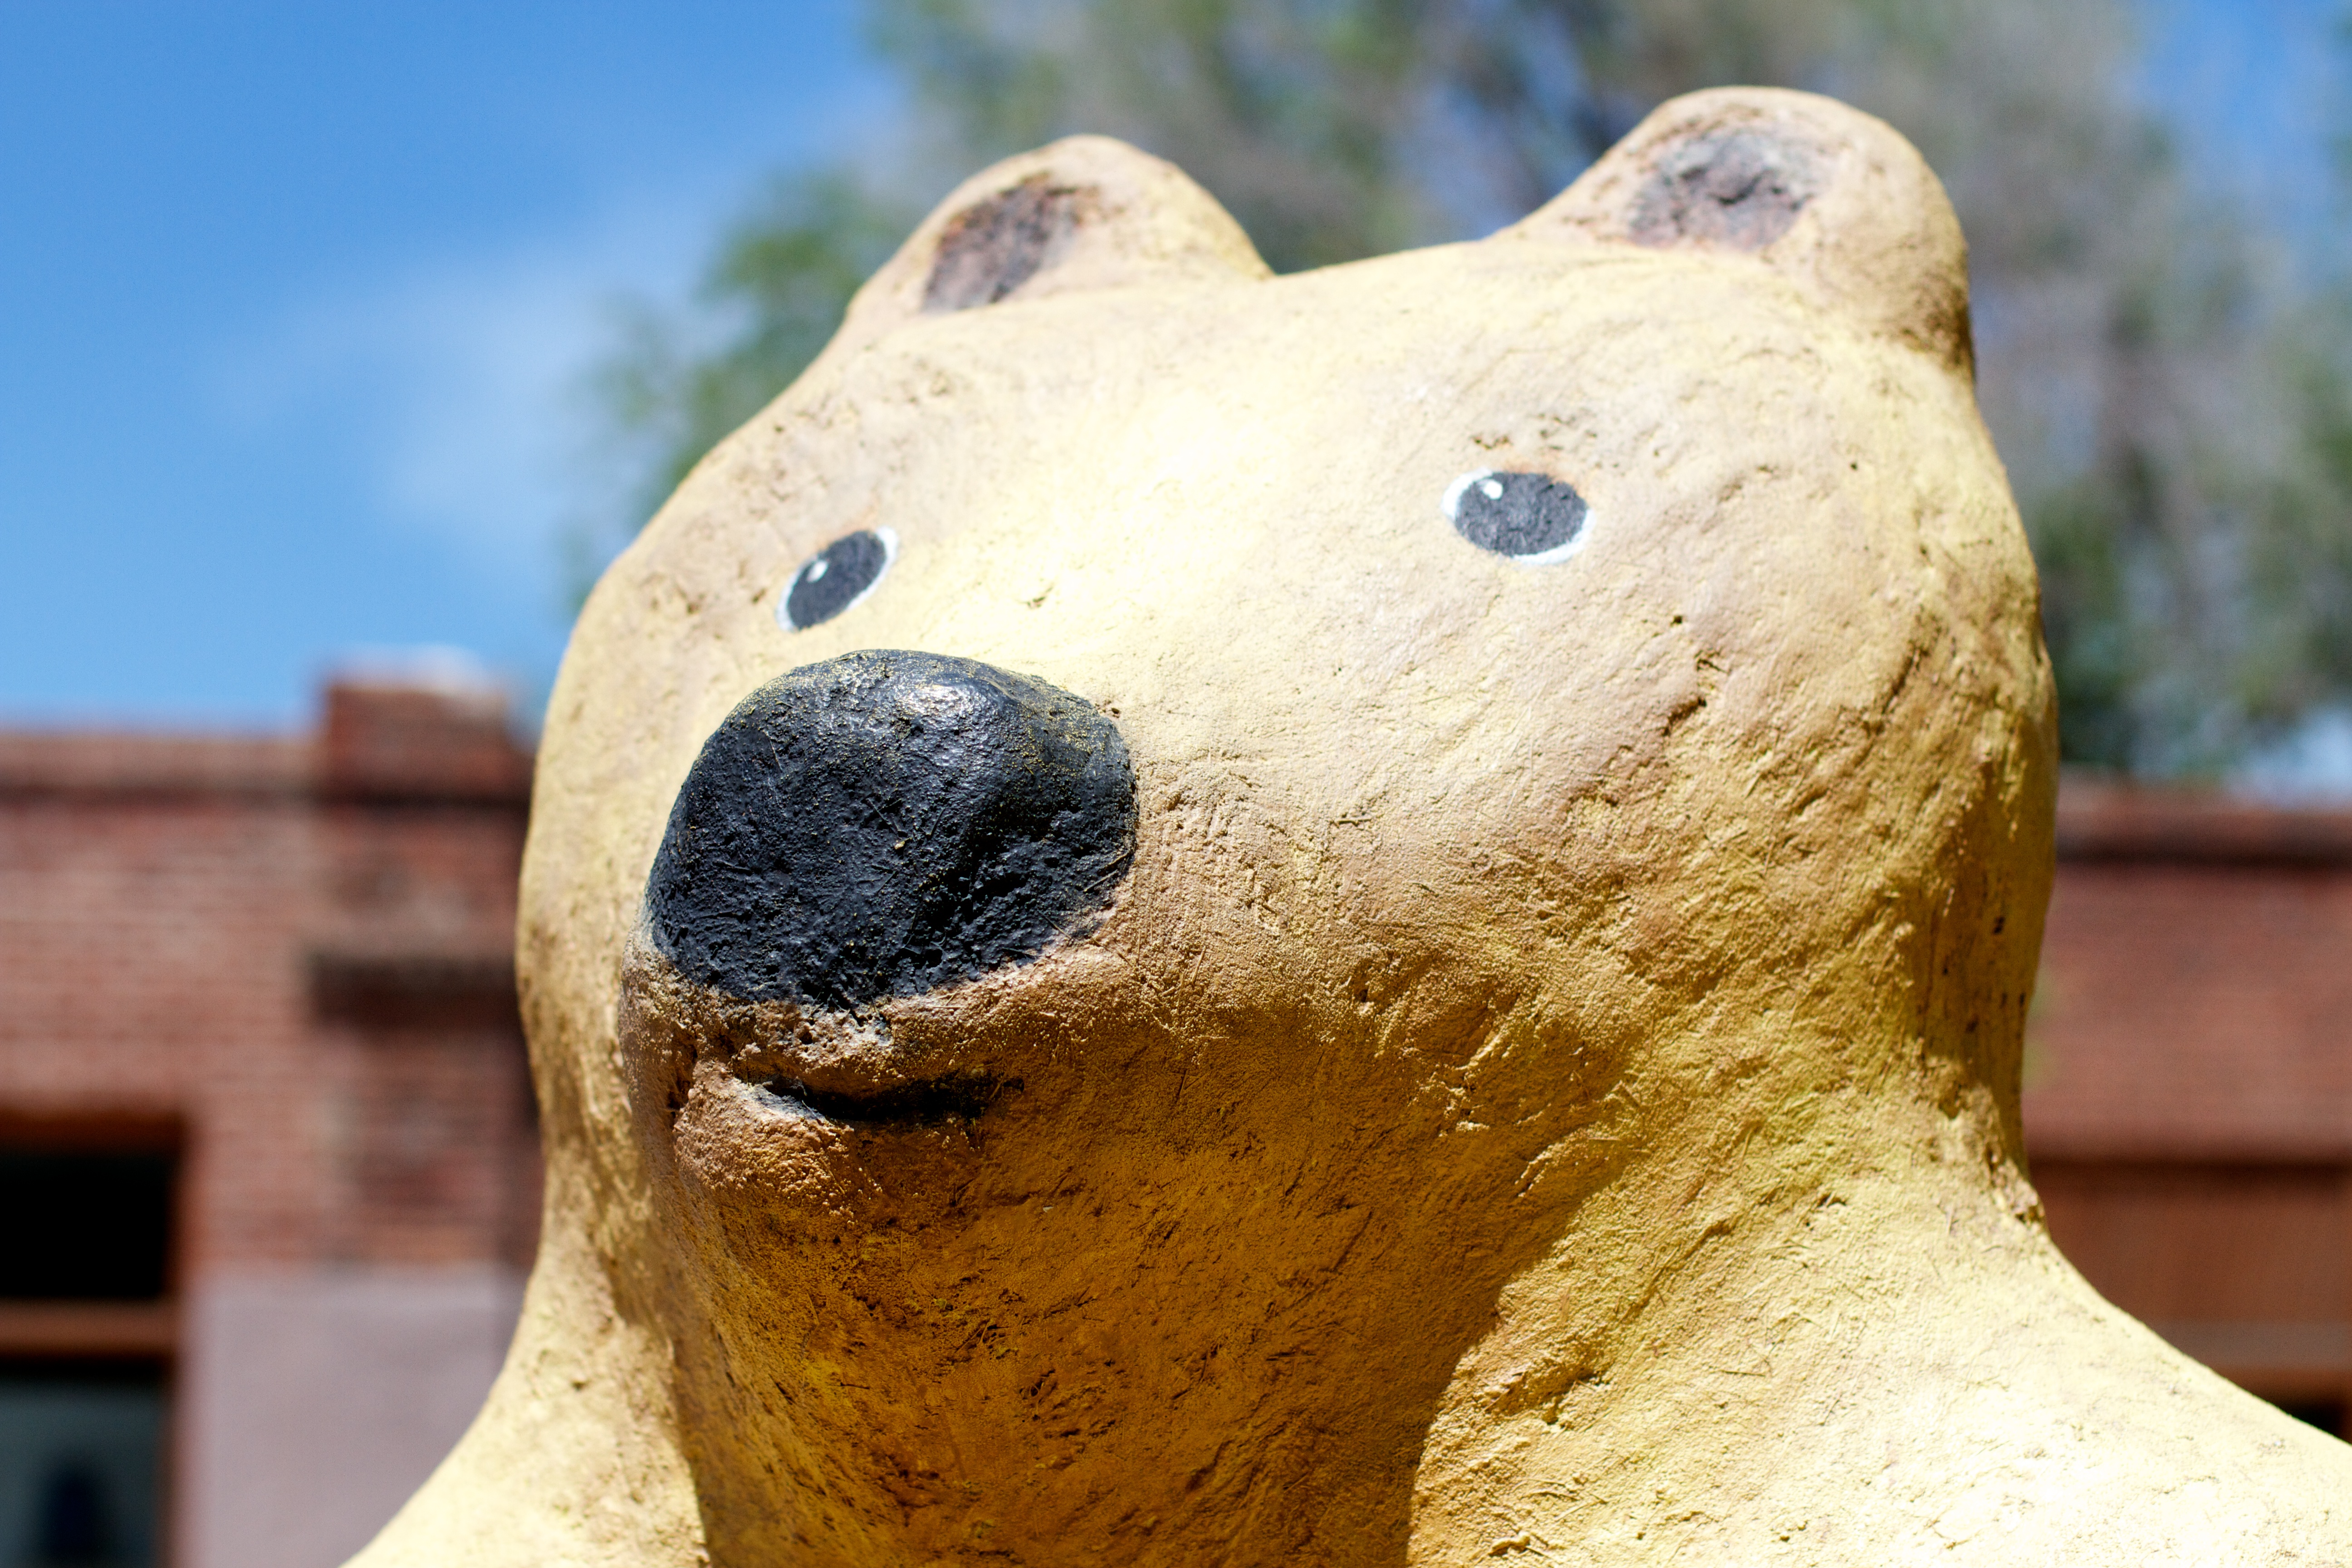
bear, statue, close up, sculpture, art, temple, head, organ, carving, ancient history